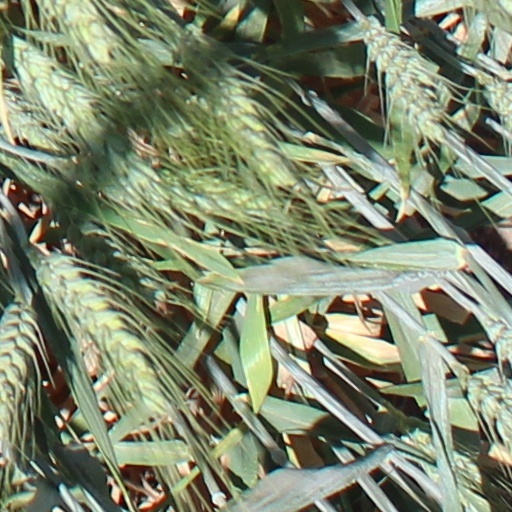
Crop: wheat